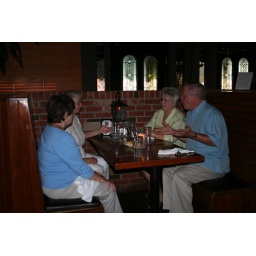
This is Millie's Pastor in the blue shirt on the end